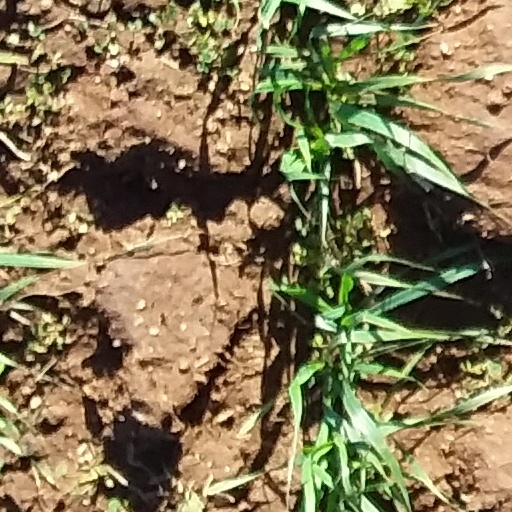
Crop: wheat